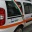
Label: ambulance